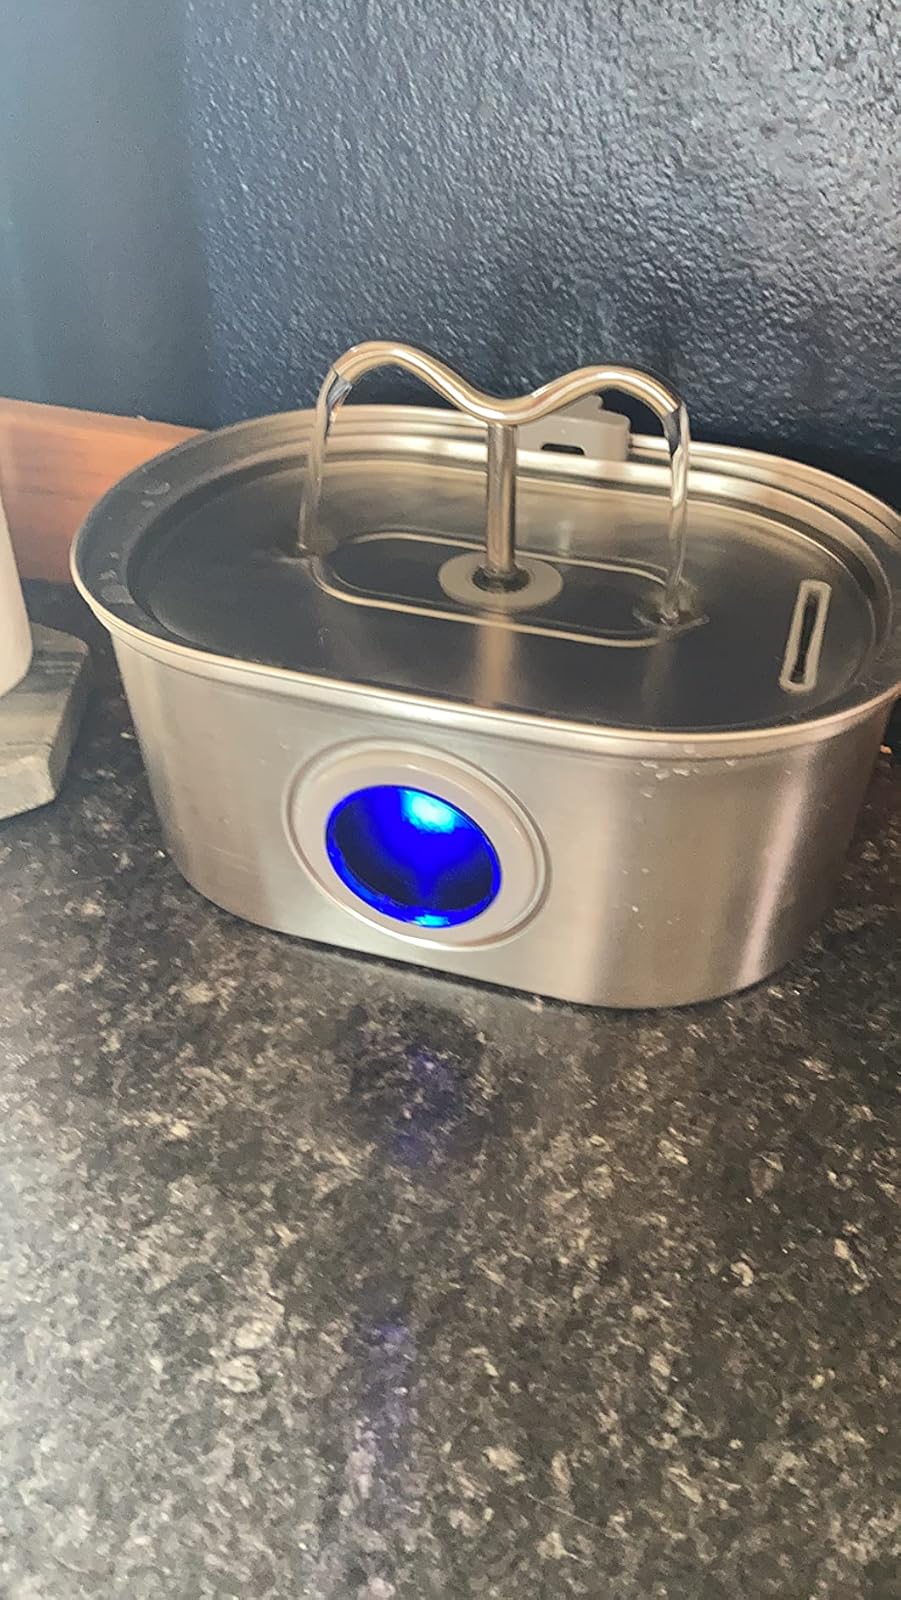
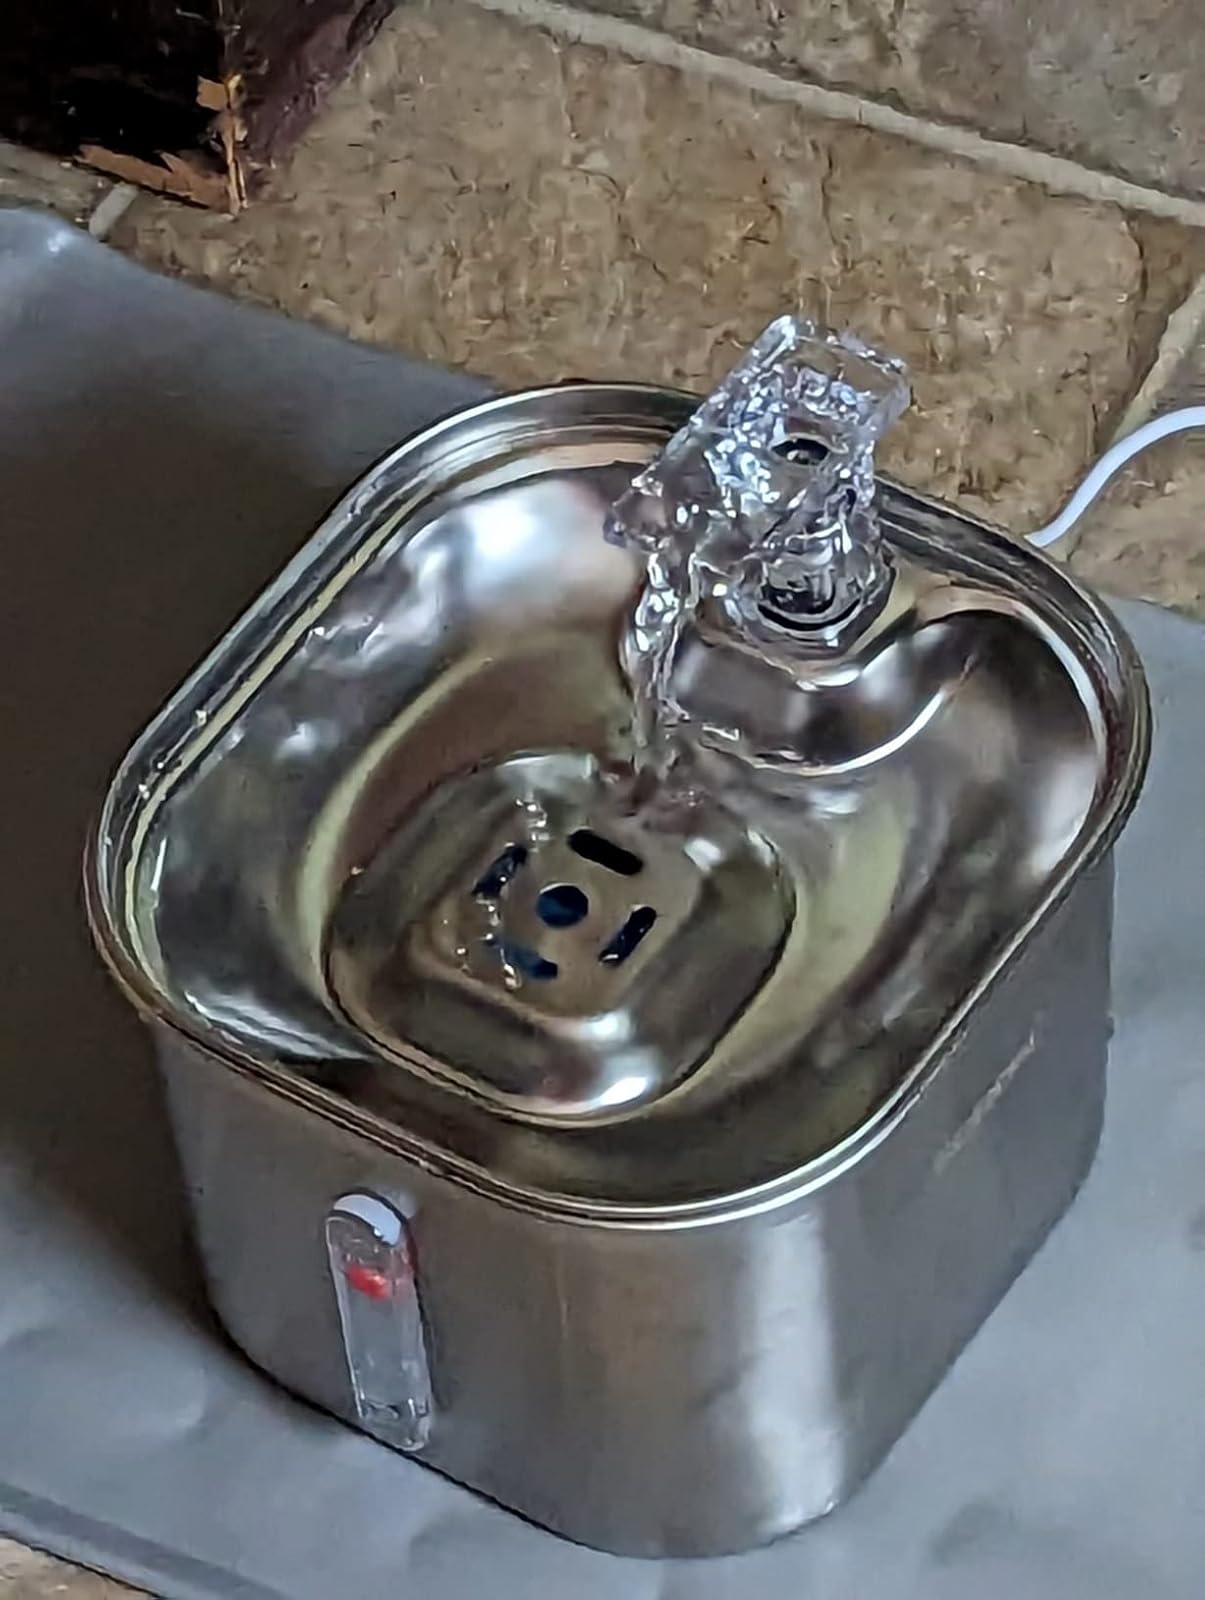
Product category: items_bowl
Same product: no